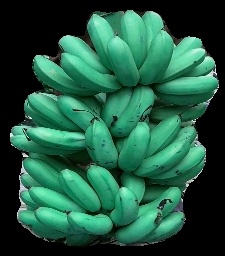
Variety: rasbale
Grade: grade1